Peace Union of Finland

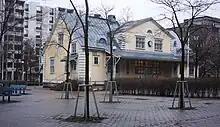
Rauhanasema or the "Peace Station" housing the headquarters of the Peace Union

The Peace Union of Finland is a Finnish organization in support of peace and disarmament. Representing the interests of several peace associations in Finland, it furthers its goals by lobbying Finnish and European authorities and acting as the Finnish member of the International Peace Bureau. The Peace Union was founded in 1920 although an organization with the same name existed from 1907 to 1913. Its headquarters are located in Pasila, Helsinki.